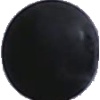
Label: Grape Blue 1